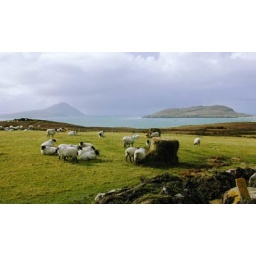
The hardy black head Western sheep are seen grazing in just about every field.